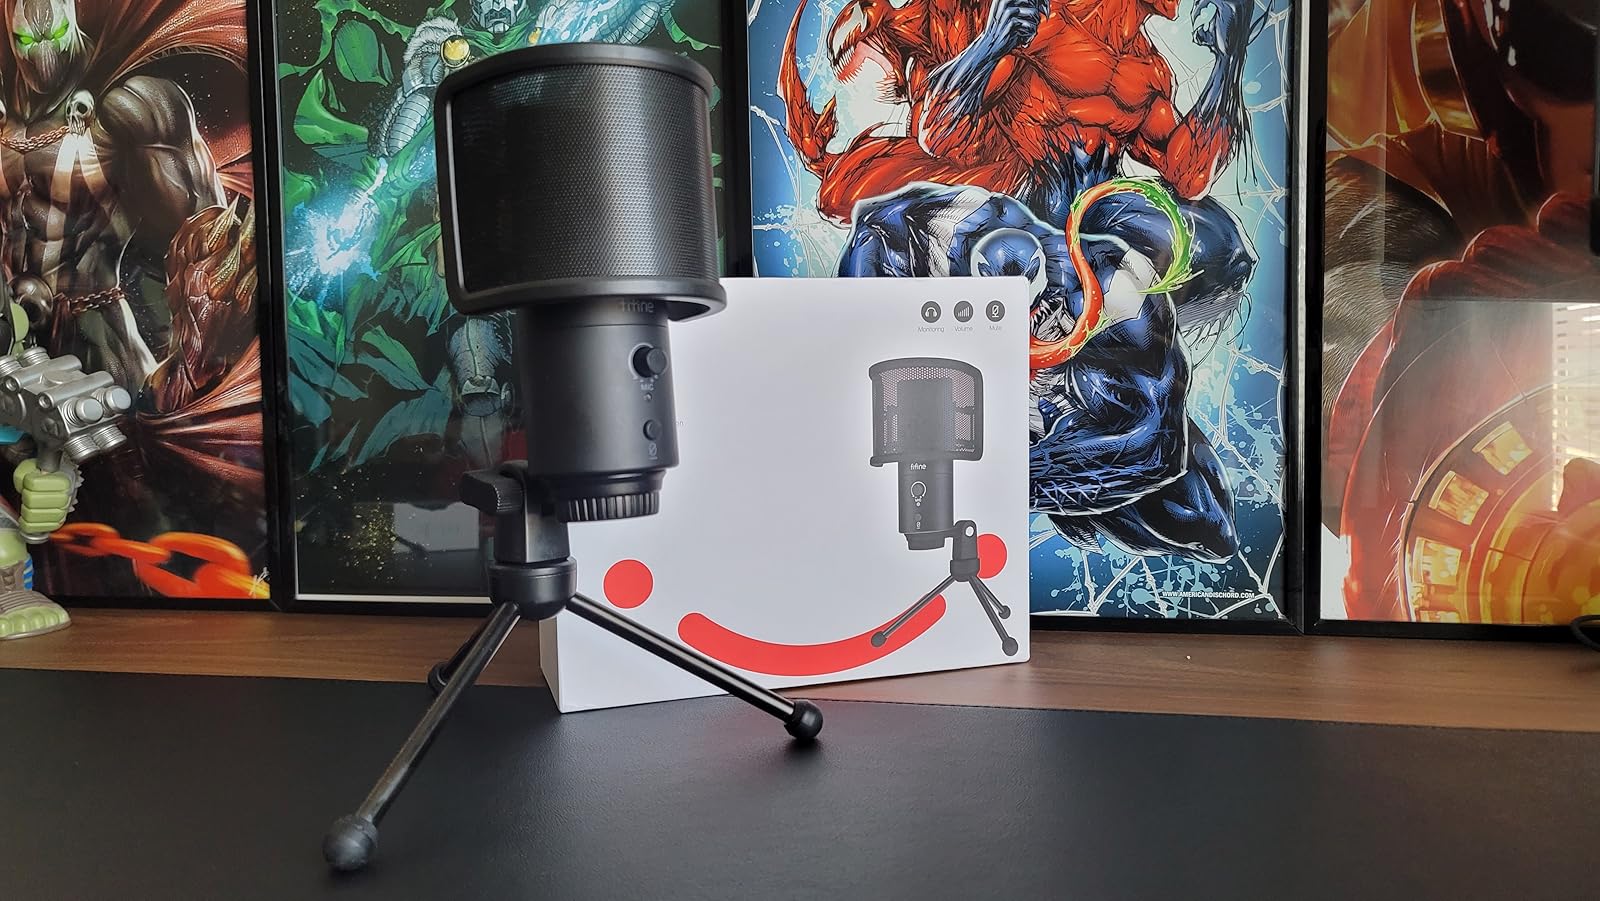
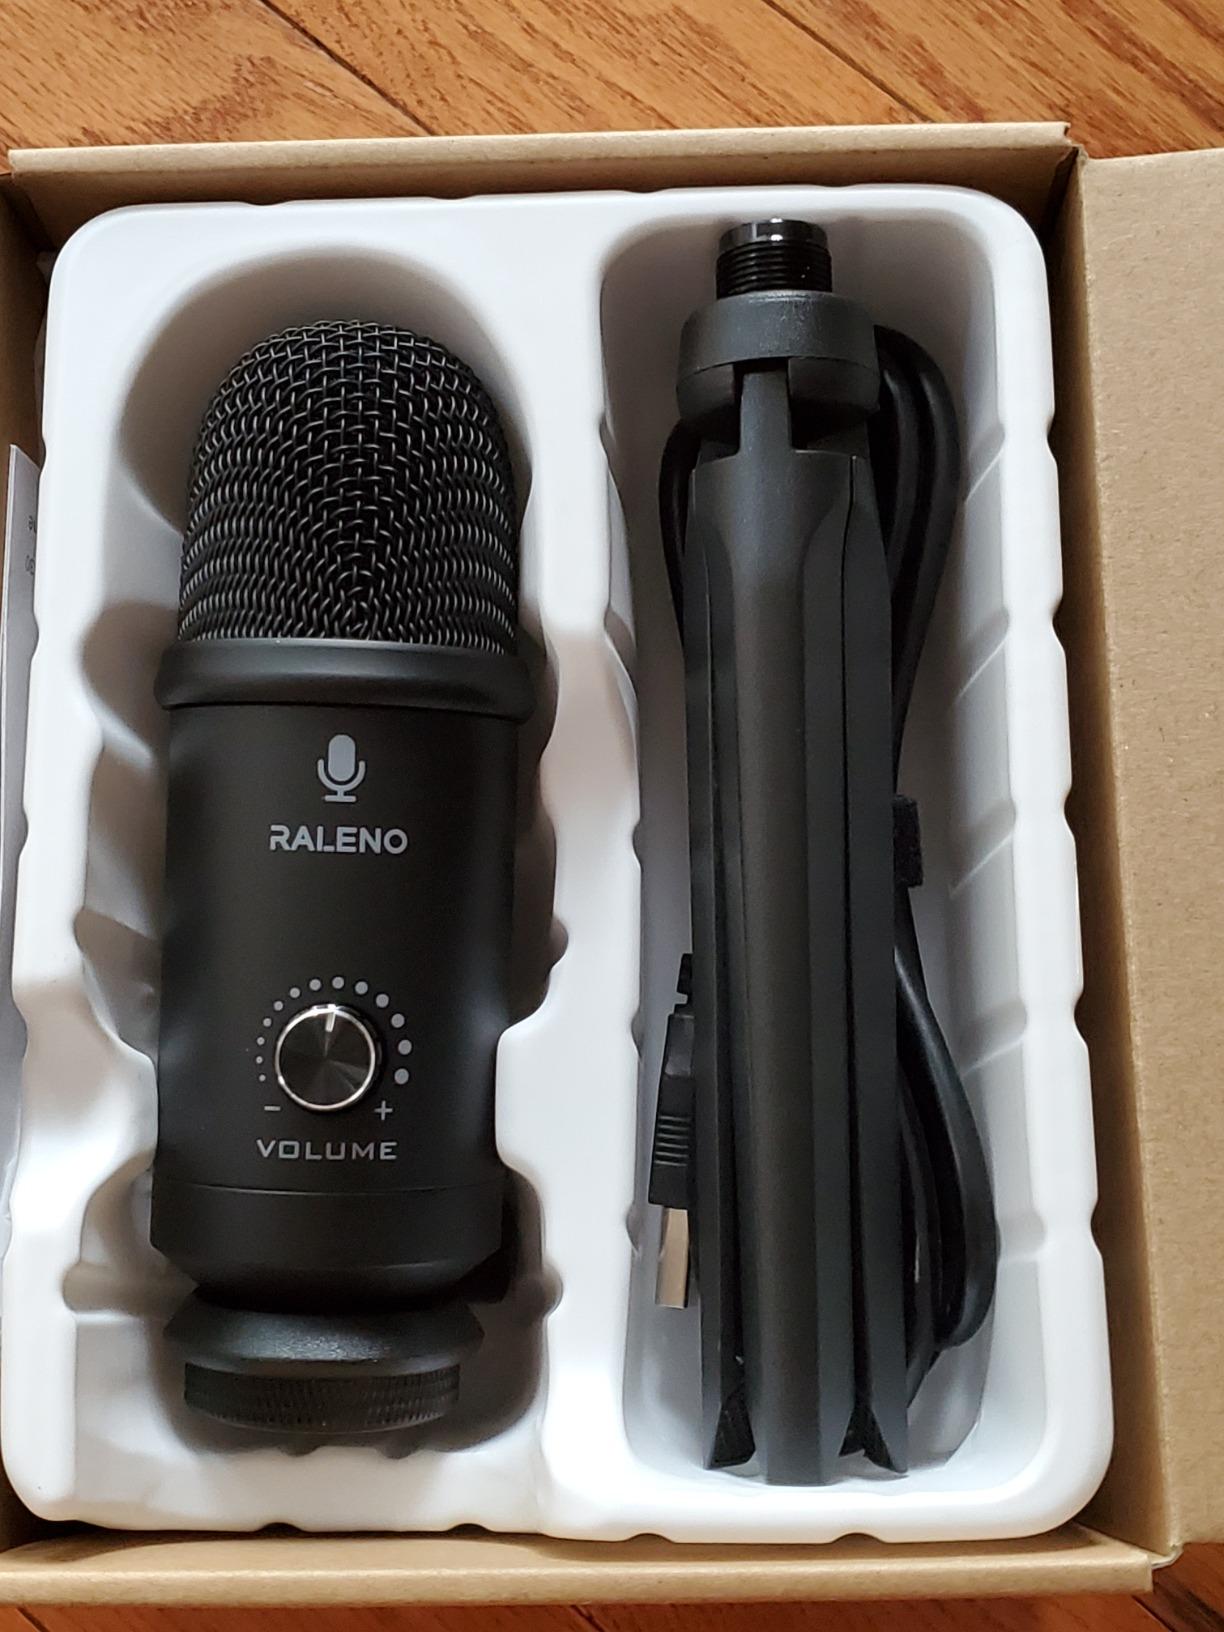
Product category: microphone
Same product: no